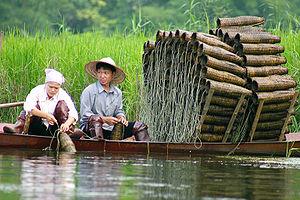
Une nasse est un piège destiné à être immergé, pour capturer des animaux. Une autre technique est celle des barrages à poissons, servant à retenir les poissons pris au piège en amont du cours d'eau, ou à marée descendante sur le littoral.